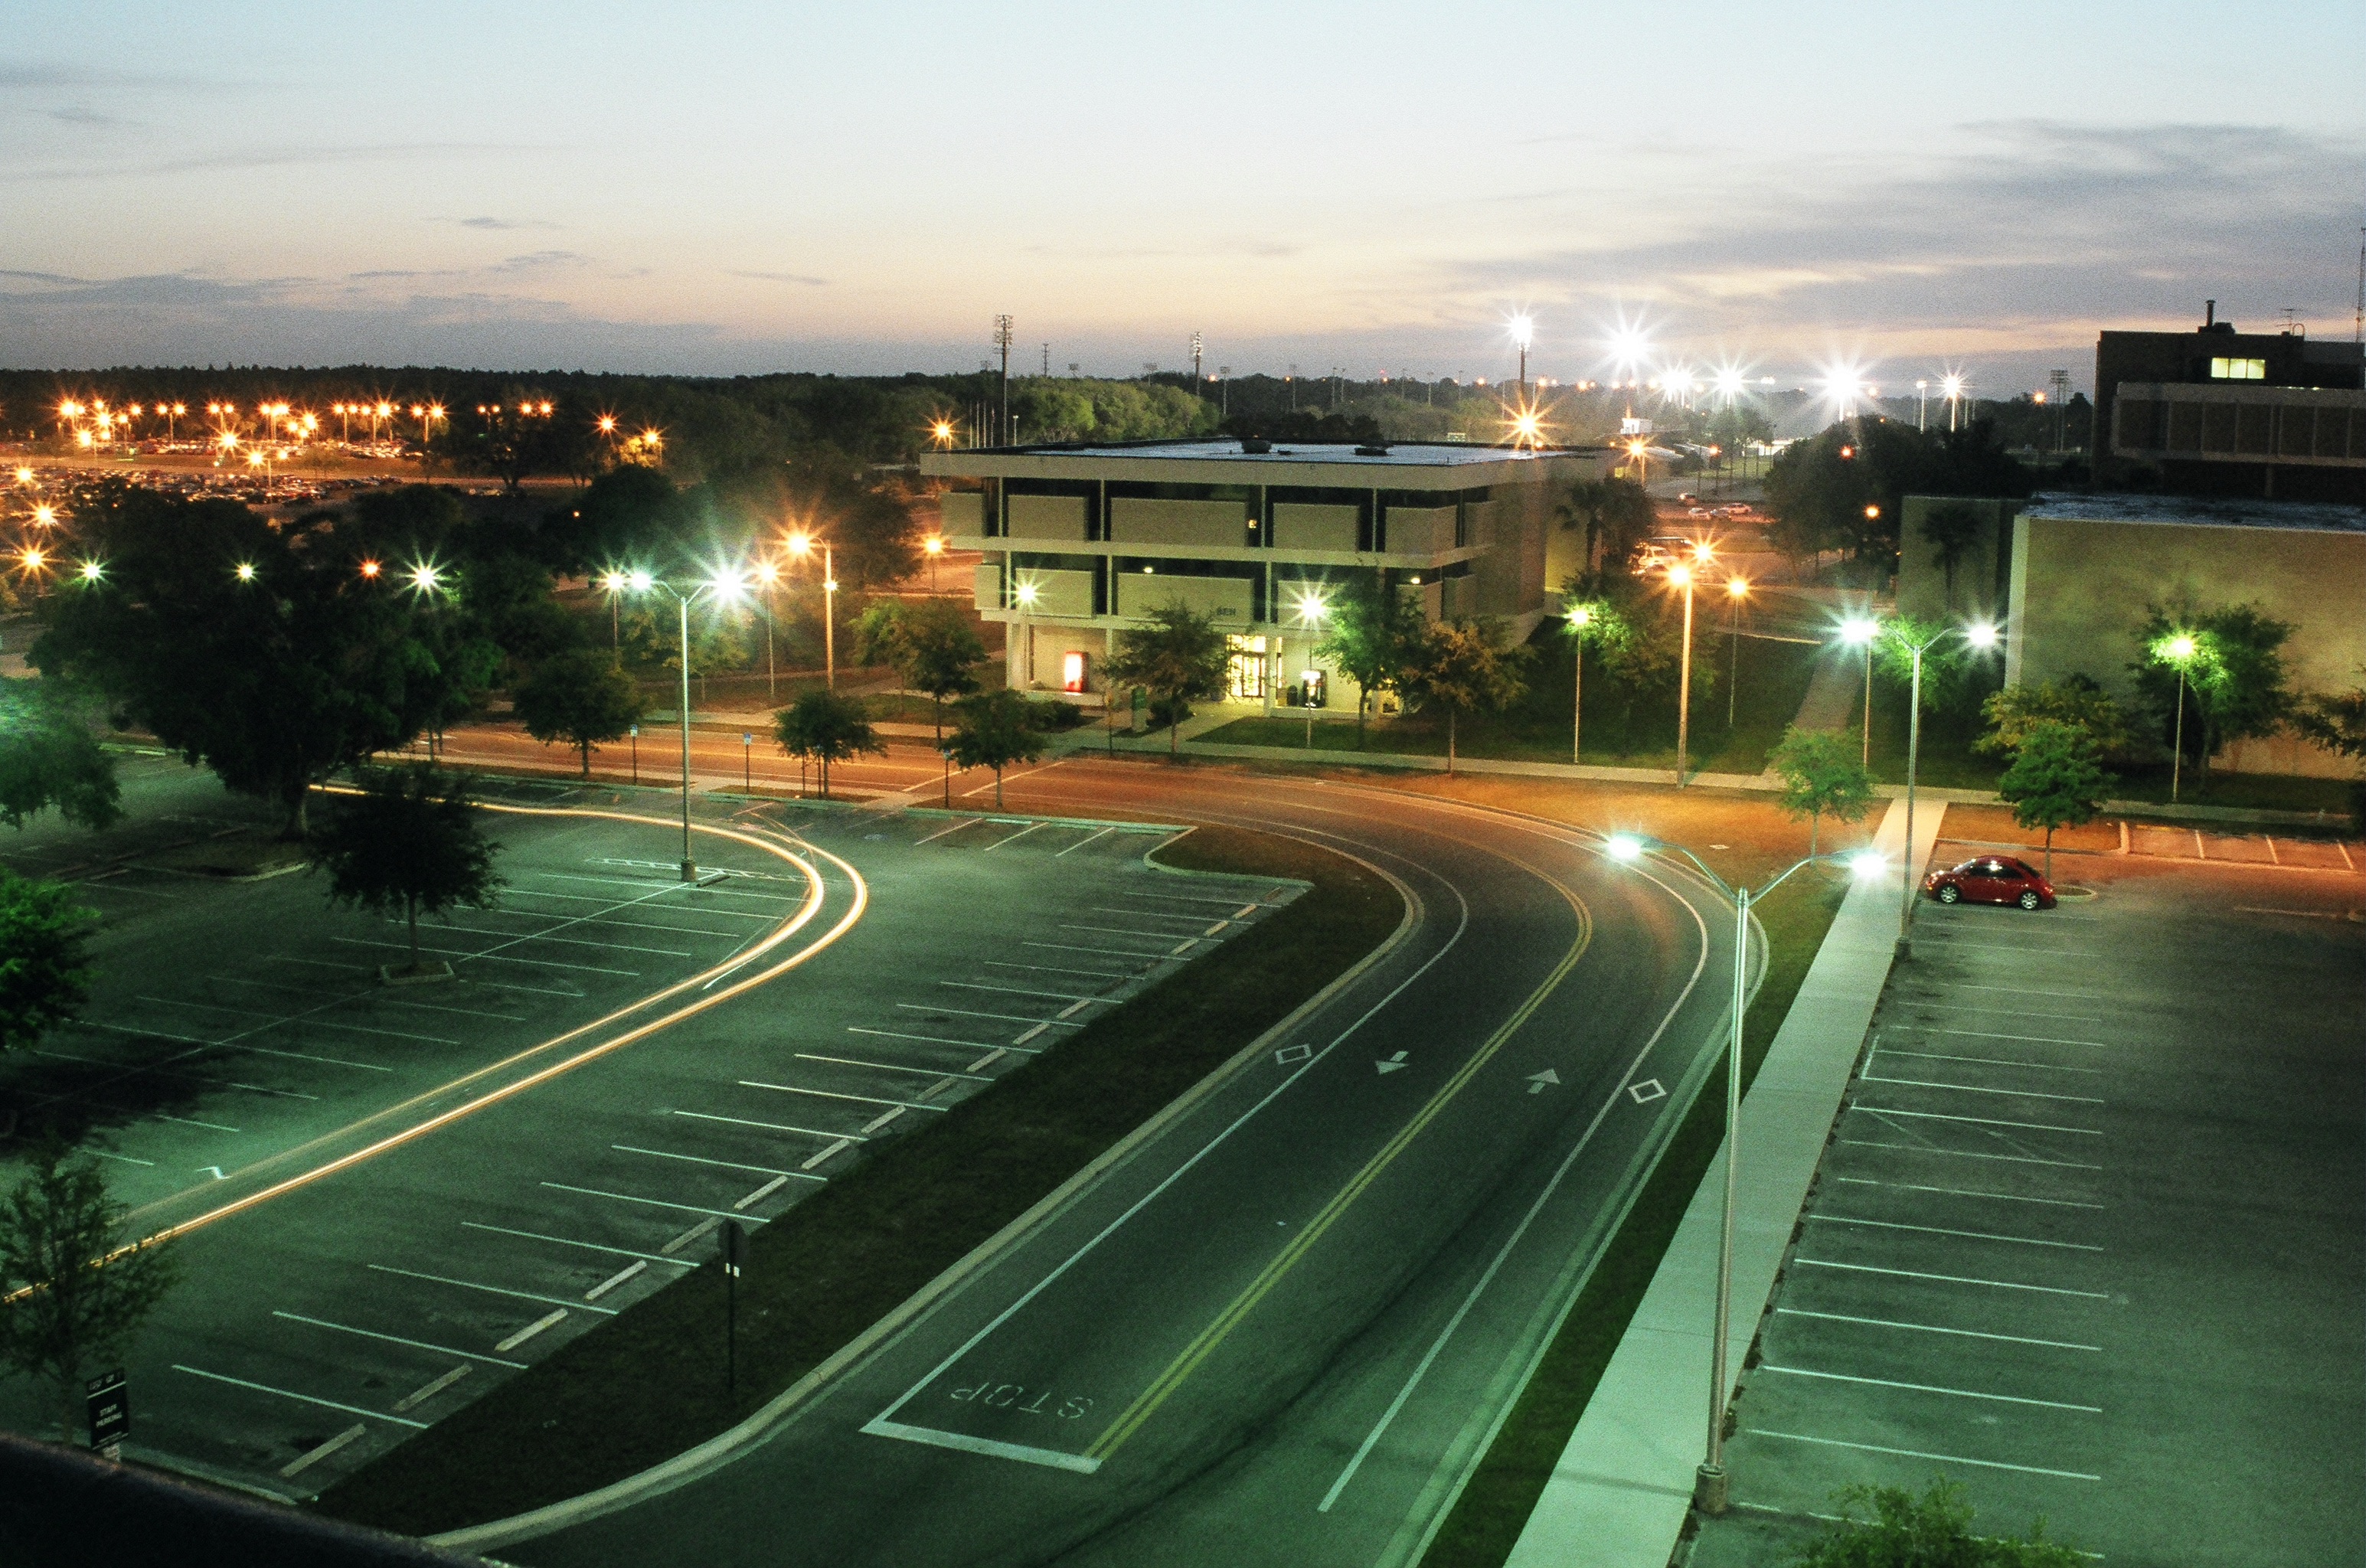
light, road, traffic, street, night, morning, highway, city, cityscape, downtown, dusk, suburb, evening, lane, lighting, infrastructure, urban area, residential area